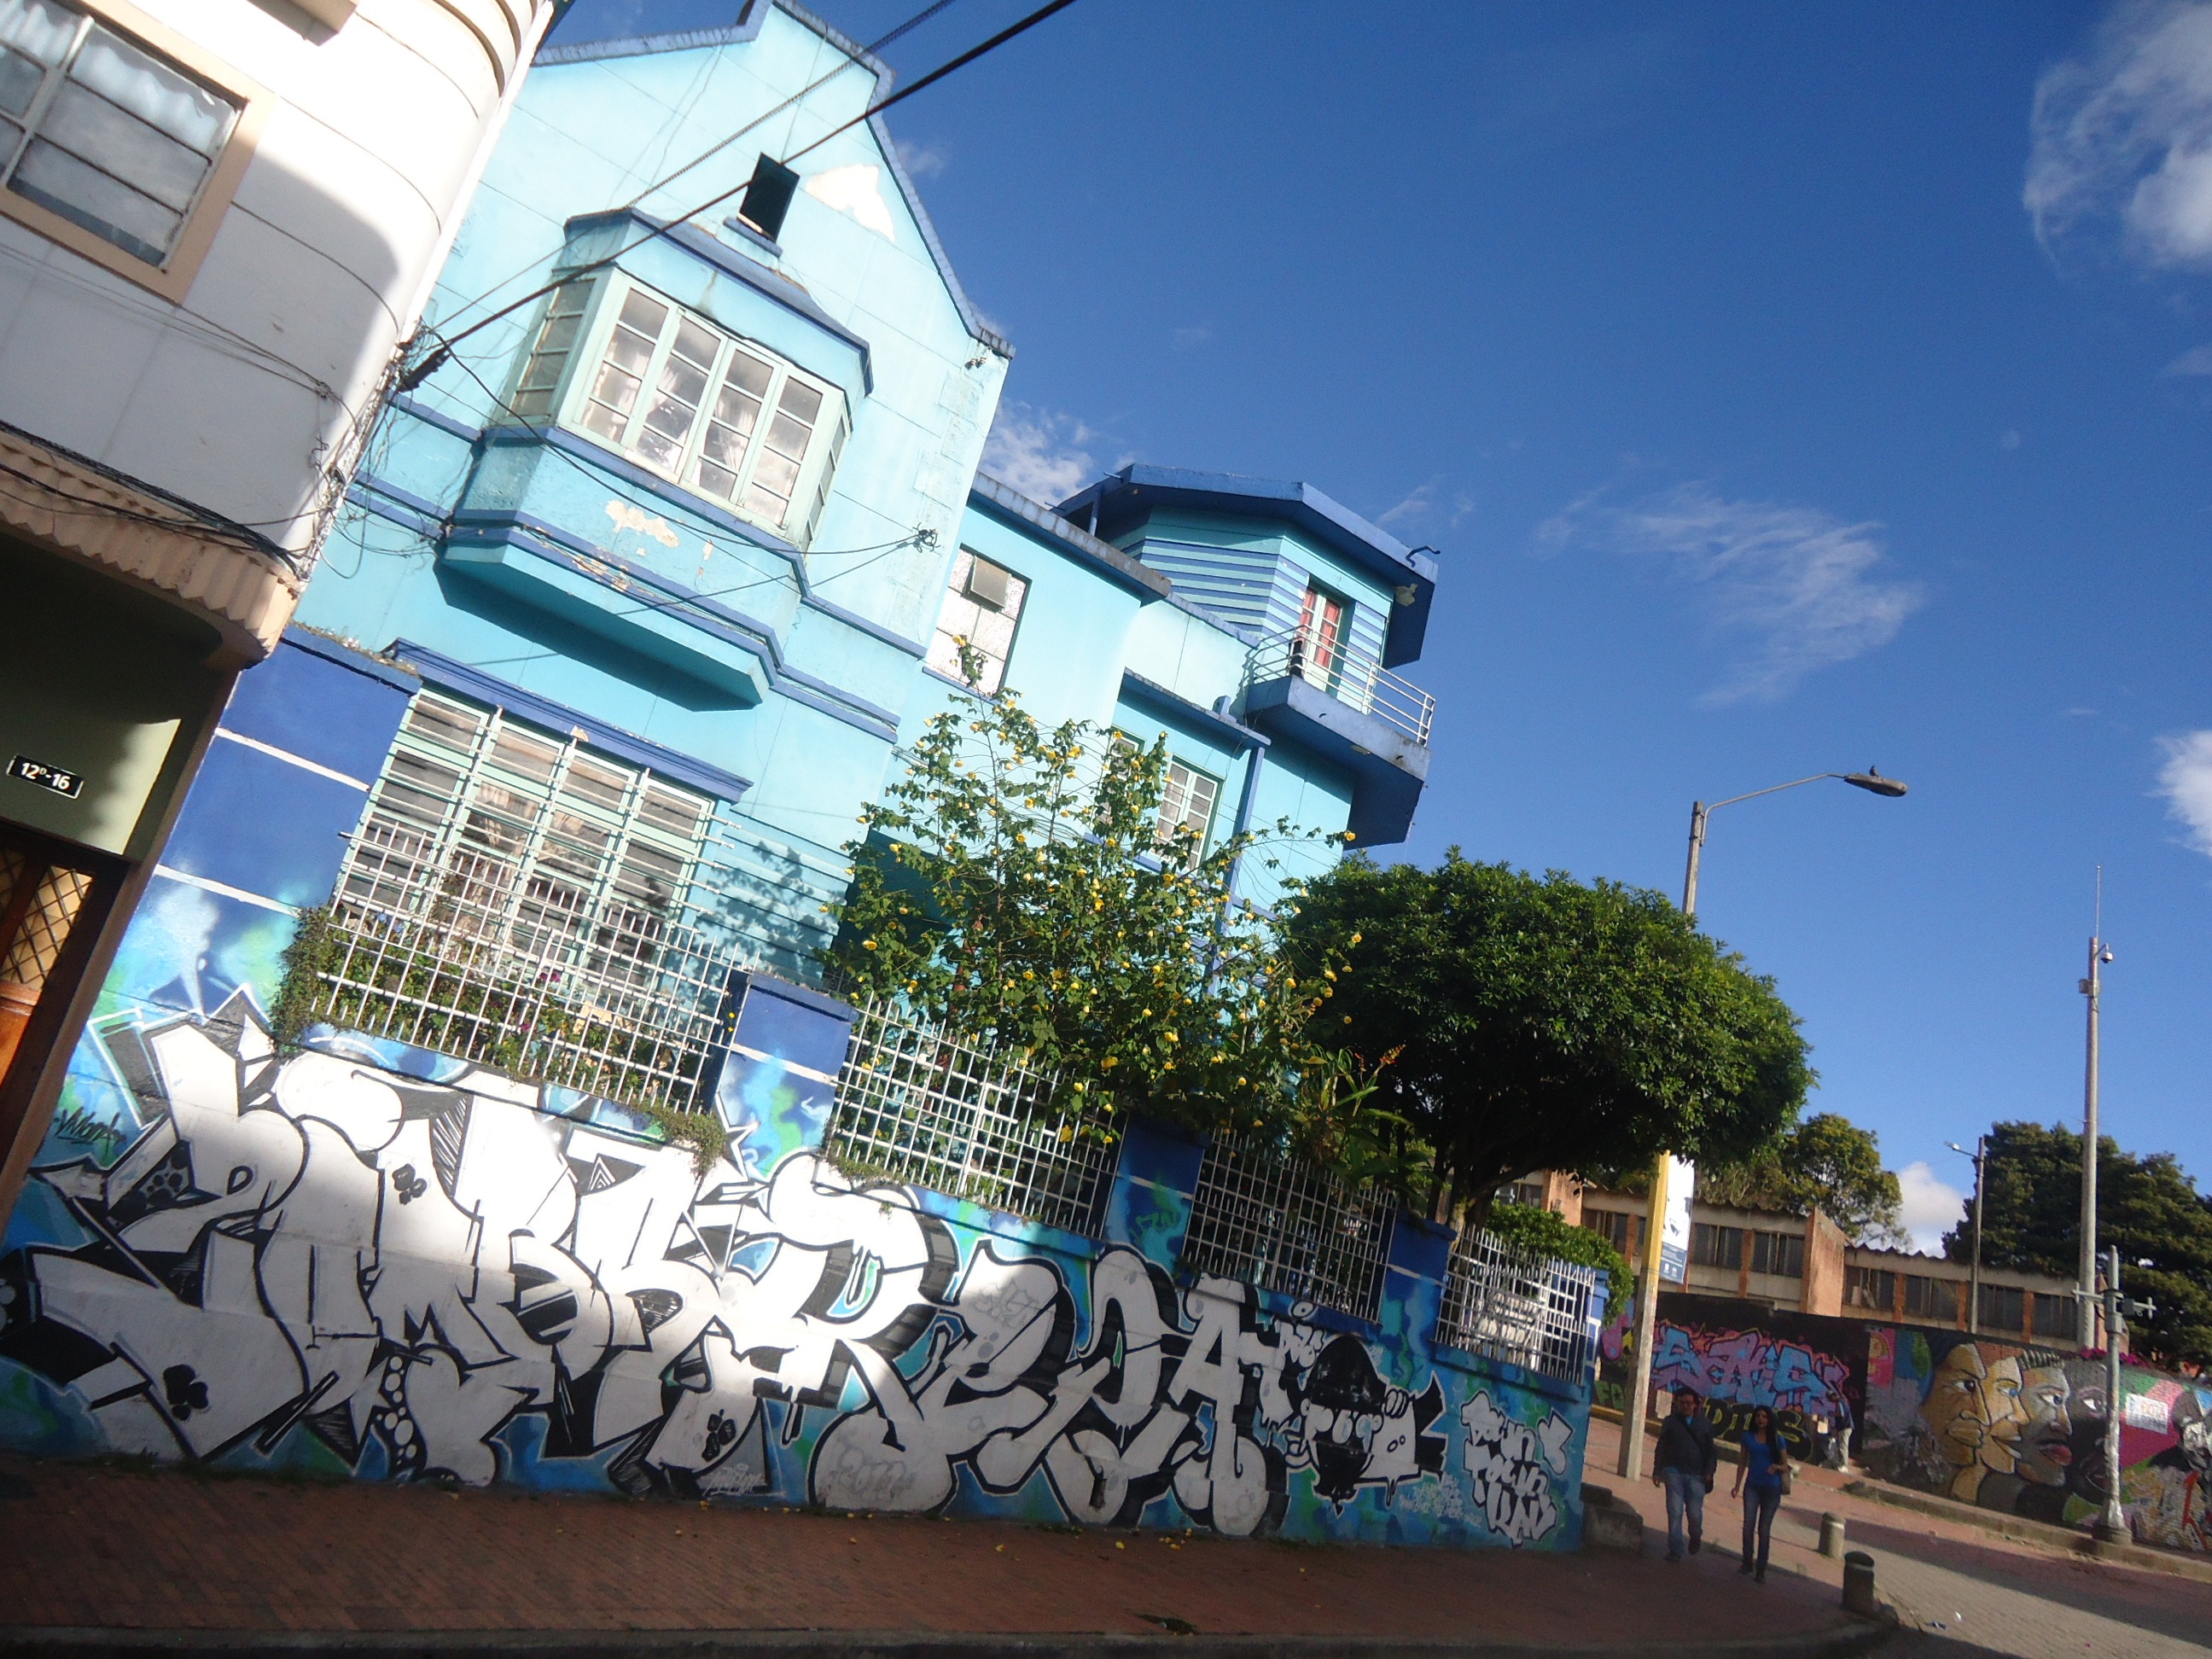
road, street, city, downtown, blue, art, houses, neighbourhood, bogota, urban area, residential area, house blue